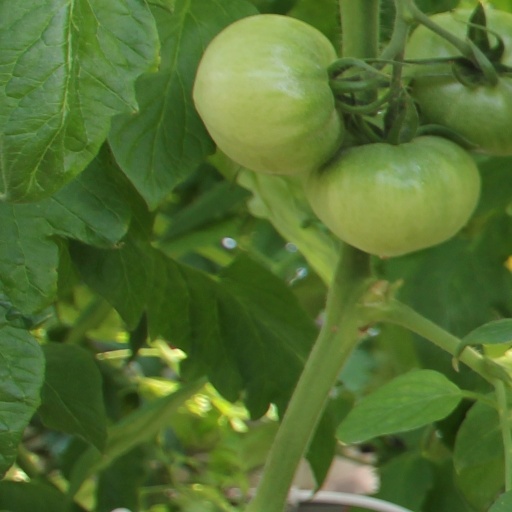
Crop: tomato